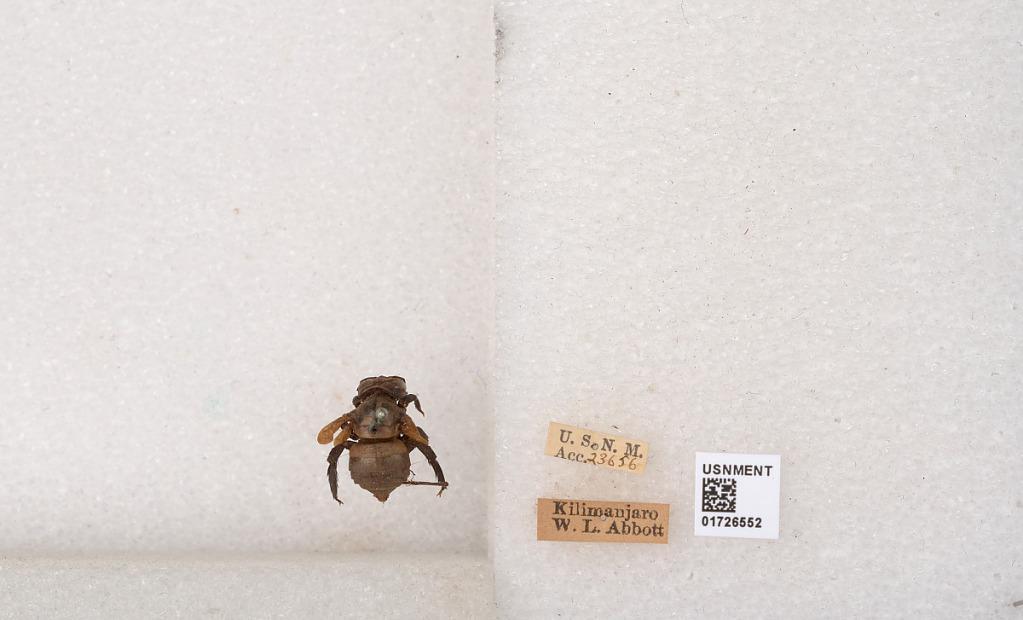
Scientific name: Xylocopa (Koptortosoma) lateritia Smith
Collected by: W. Abbott
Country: Tanzania
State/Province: Kilimanjaro
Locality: Kilimanjaro
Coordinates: -3.05822, 37.3544